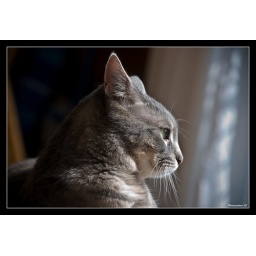
My friend's cat was sitting by the french doors and it created a pretty cool light effect.